Gloucestershire Regiment

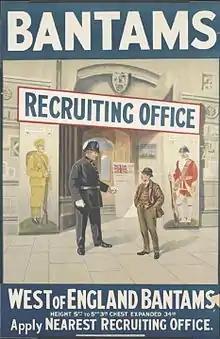
Recruiting poster for the 14th Battalion

Following the Territorial and Reserve Forces Act 1907 – part of the Haldane Reforms which restructured the British Army and converted the militia and volunteer battalions into the Special Reserve and the Territorial Force – the 4th (Militia) Battalion was disbanded, and at the outbreak of the First World War in 1914 the Gloucestershire Regiment comprised: